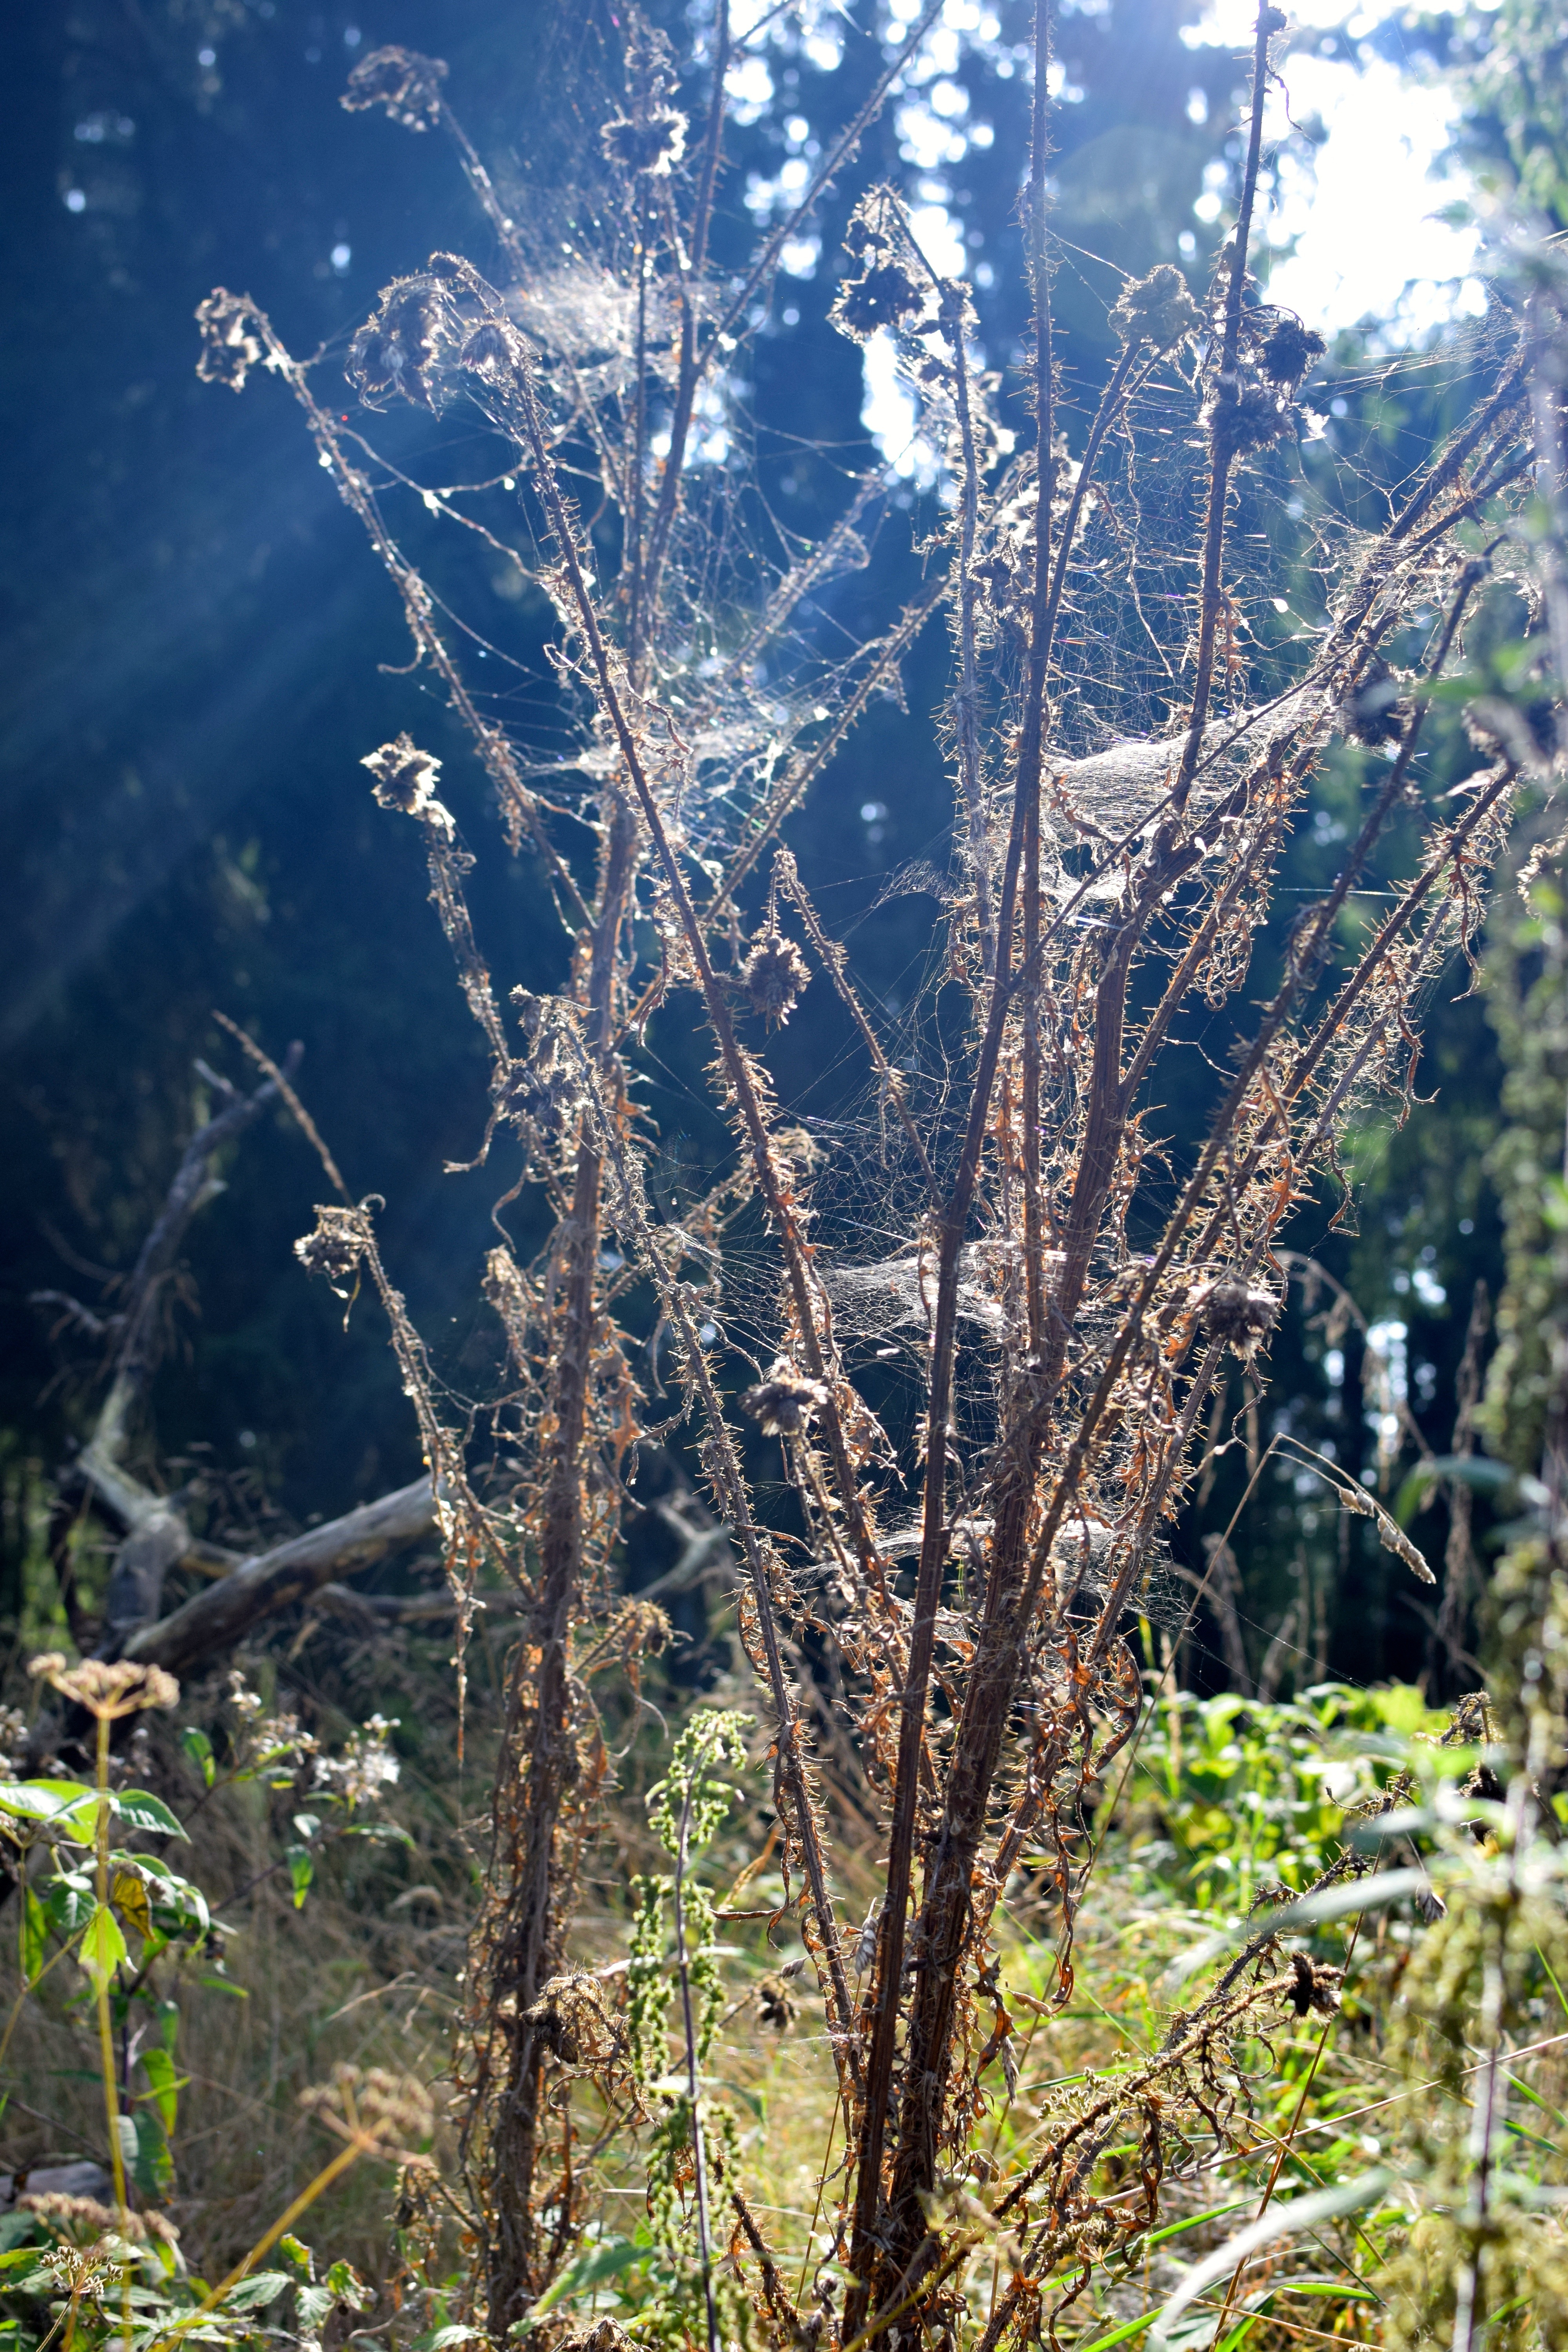
tree, nature, forest, branch, blossom, plant, sunlight, leaf, flower, frost, produce, botany, flora, mood, sunbeam, glade, flowering plant, dry thistle, grass family, woody plant, land plant